South African Class 32-000

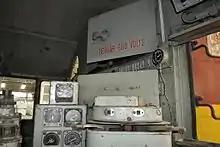
Cab of no. 32-021

Of the original 115 locomotives, only five survived into the Spoornet era in the 1990s. In SWA they began to be replaced by the Class 33-400 during the early 1970s. After being withdrawn from Spoornet service, a few were allocated to the National Collection, later the Transnet Heritage Foundation, and two of these, numbers and , still saw occasional service as Outeniqua Choo-Tjoe excursion locomotives based at George, South Africa. Numbers and were staged at Danskraal for years and were sold in 2013, believed to be for further use by the buyer.